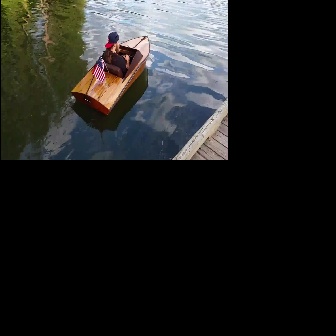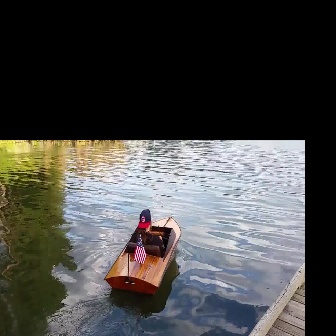
  Please identify the target specified by the bounding box [69,35,150,115] in the first image and locate it in the second image. Return the coordinates in [x_min,y_min,x_max,y_max] format.
Answer: [102,217,181,295]